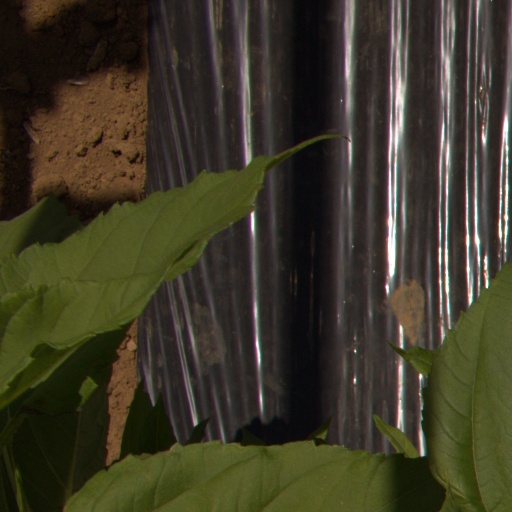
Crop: Jerusalem artichoke